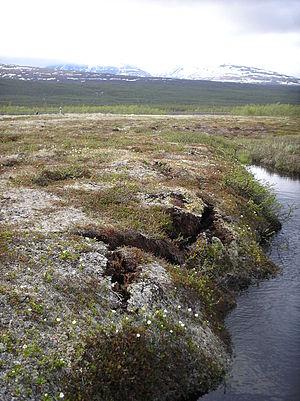
Le pergélisol, parfois désigné par le terme anglais permafrost, est la partie d'un cryosol gelée en permanence, au moins pendant deux ans, et de ce fait imperméable.
Le parc national Abisko est un parc national du nord de la Suède, dans la commune de Kiruna, du comté de Norrbotten en Laponie et non loin de la frontière norvégienne. Il est situé à l'ouest du village d'Abisko.
Storflaket est une tourbière en plateau sur pergélisol, située sur la rive sud du lac Torneträsk, dans le nord de la Suède. Storflaket et Stordalen sont l'un des principaux sites d'étude des palsas et des émissions de méthane et de dioxyde de carbone en Scandinavie. La tourbière a reçu son nom, Storflaket durant la construction du chemin de fer de Malmbanan au début du XXᵉ siècle, en raison de sa taille et de sa topographie.